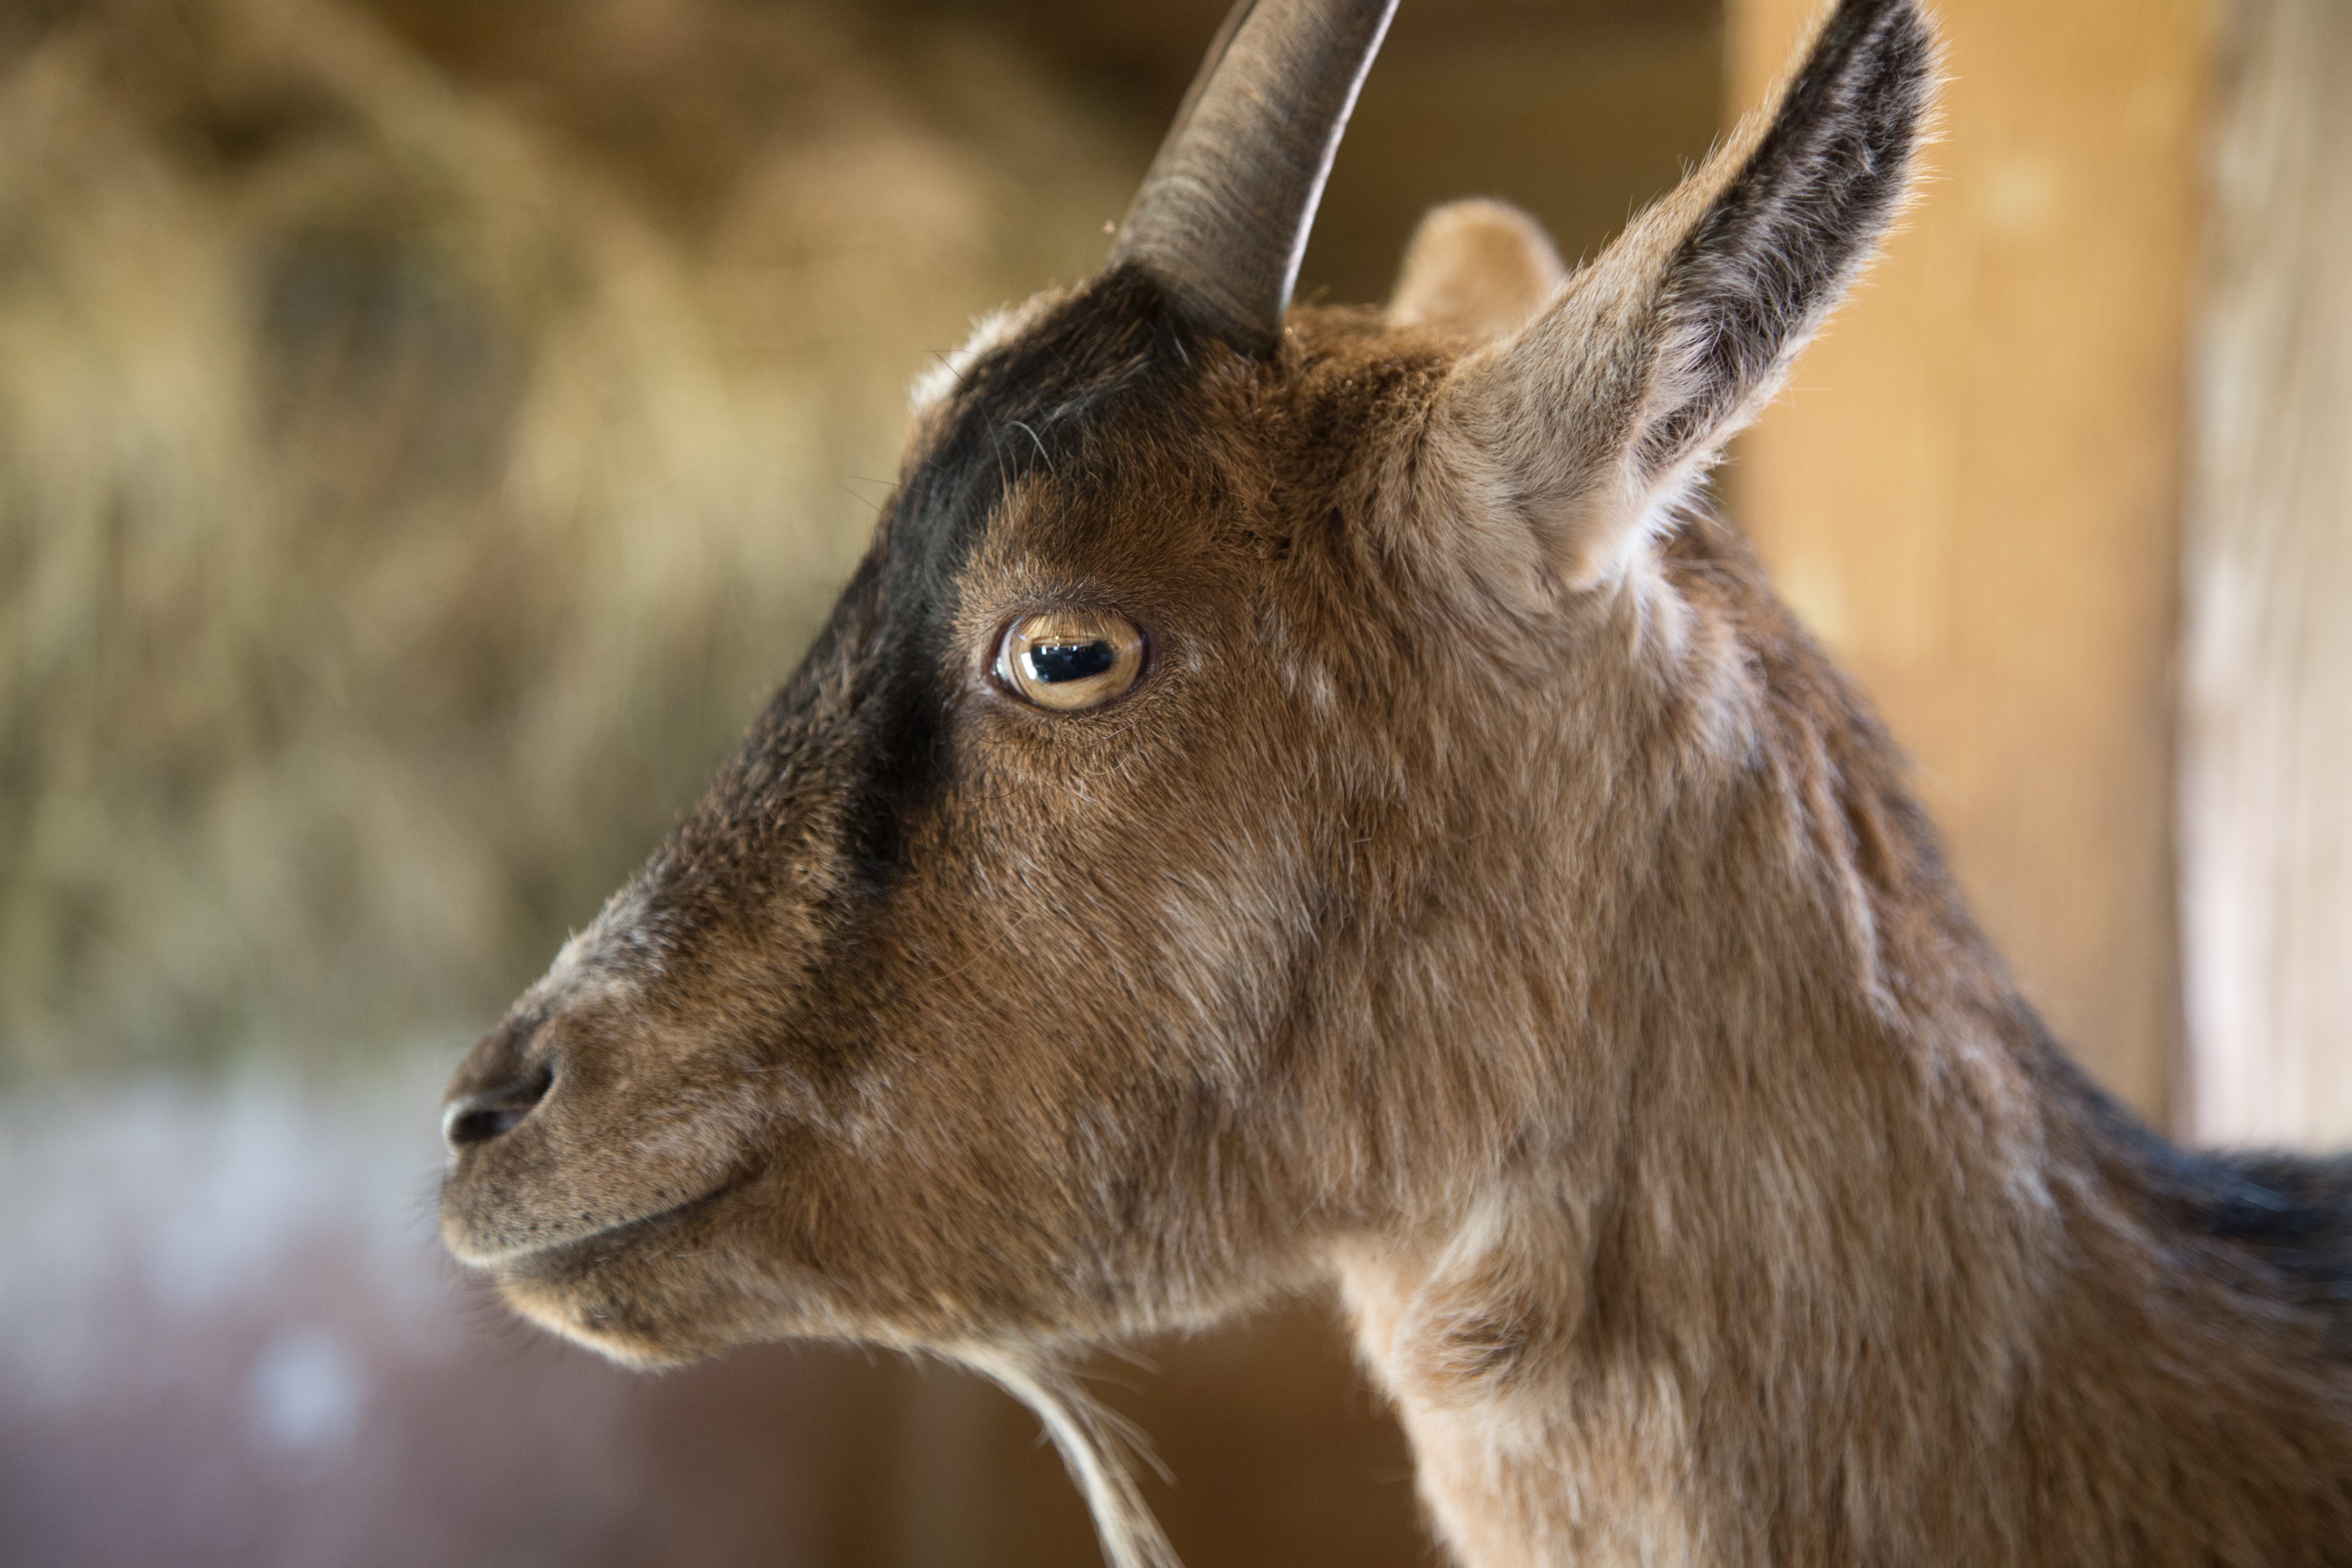
animal, wildlife, goat, horn, mammal, mane, close, fauna, close up, goats, vertebrate, pack animal, goat's head, mustang horse